Lorenzo Maggioni

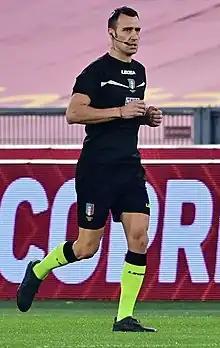

Lorenzo Maggioni (born 12 March 1984) is a professional Italian football referee who referees in the Italian Serie A and Serie B. From the season 2023-24 he has been included in the dedicated list of the Italian Video Assistant Referee.